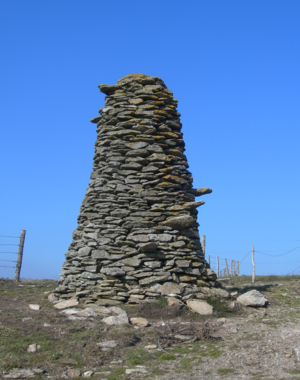
Tour ou quille de berger ronde à côté du relais entre Bouloc et Candadès sur le Lévézou (Aveyron)
Une tour de berger, ou quille de berger, est un édicule construit en pierres sèches, de plan généralement rond, parfois carré, plein et éventuellement doté, sur le tour, de pierres saillantes servant de marches pour grimper à la cime. On en signale dans l'Aveyron, la Lozère, le Gard, l'Hérault et l'Aude.